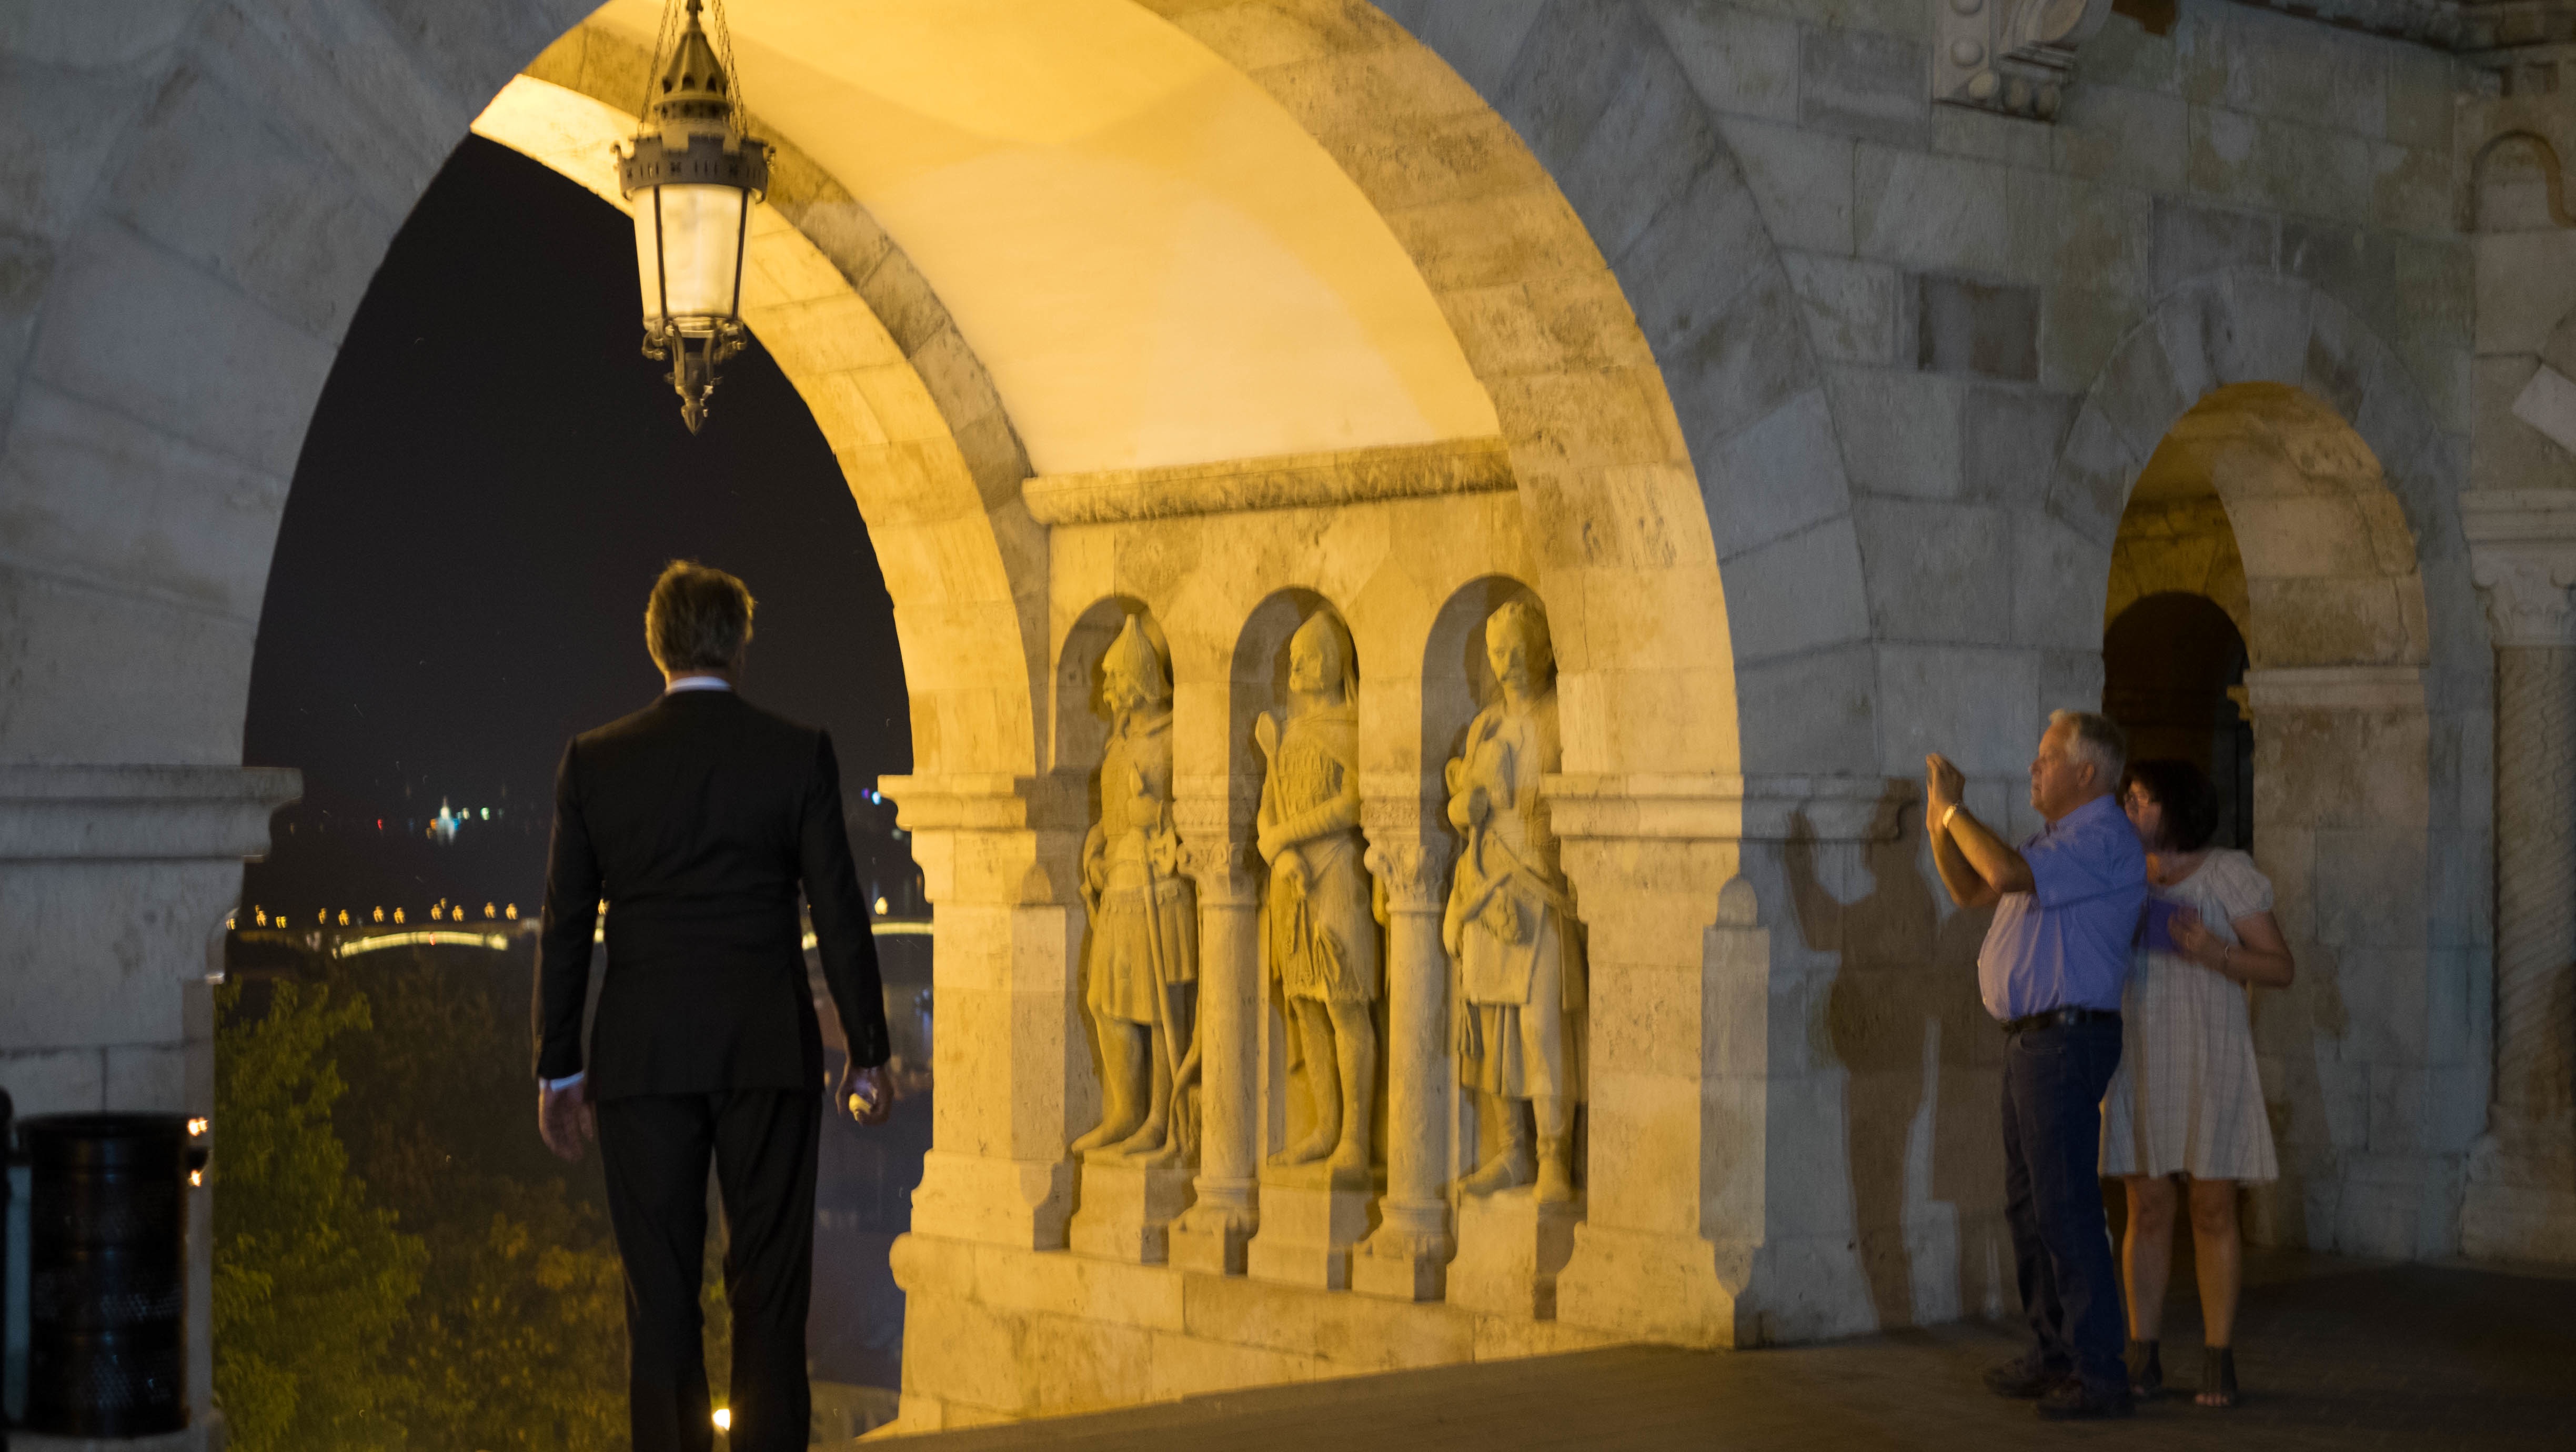
arch, religion, tourism, place of worship, temple, ancient history